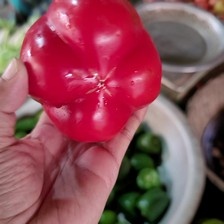
Label: capsicum